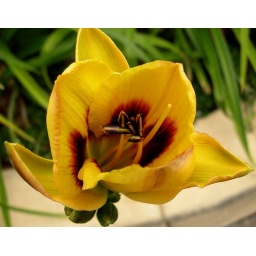
This flower has weathered the wind and rain the cars and the kids and still stands tall in full bloom.Day 327:Project 365